Nikolas Ioannou

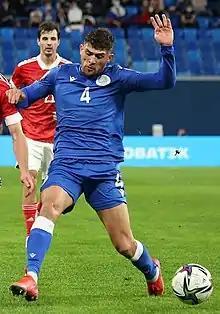
Ioannou playing for Cyprus in 2021

Nikolas Ioannou (born 10 November 1995) is a Cypriot professional footballer who plays as a left-back for Italian club Sampdoria and the Cyprus national team.